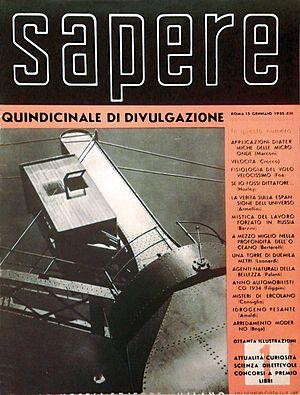
Sapere est un magazine italien de vulgarisation scientifique. Sa date de création, janvier 1935, en fait, par ordre chronologique, le premier du panorama éditorial du pays. Publié à l'origine par le Milanais Ulrico Hoepli, le magazine est, depuis 1968, une des publications de l'éditeur Dedalo à Bari, qui le publie tous les deux mois.